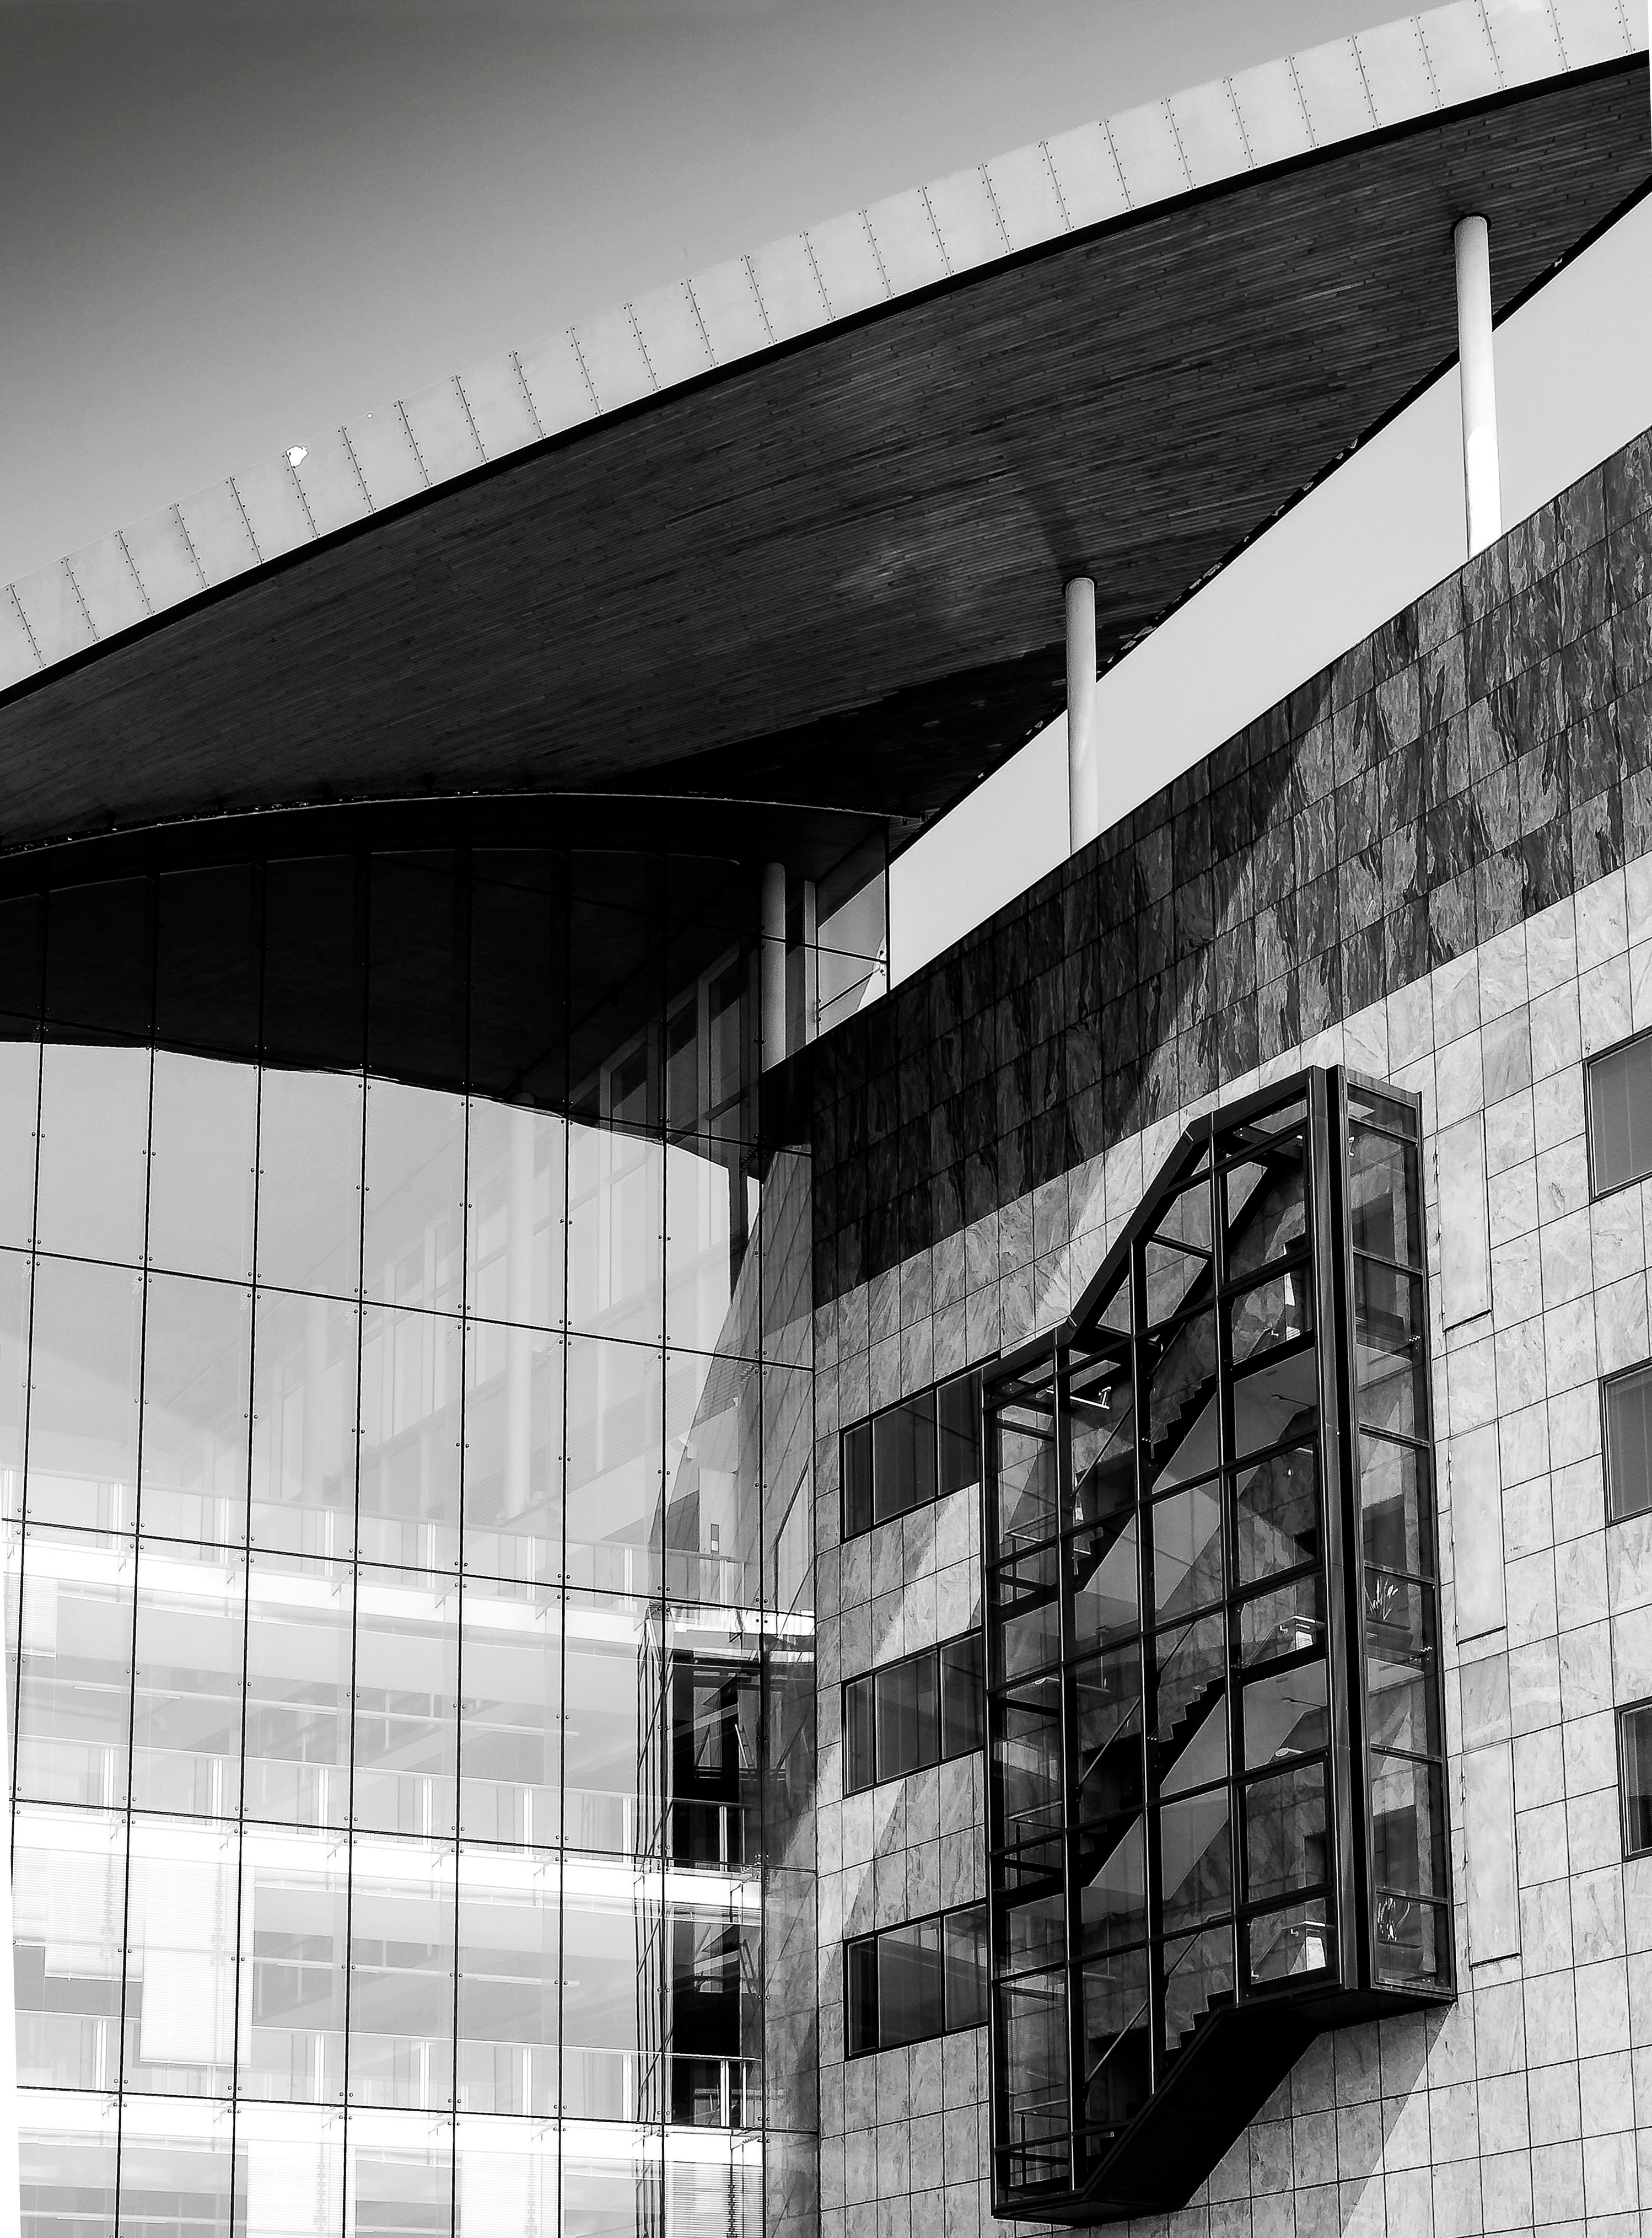
black and white, architecture, structure, white, house, window, wall, line, facade, professional, black, monochrome, interior design, design, symmetry, shape, urban area, monochrome photography